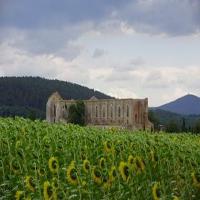
Weather: cloudy or overcast